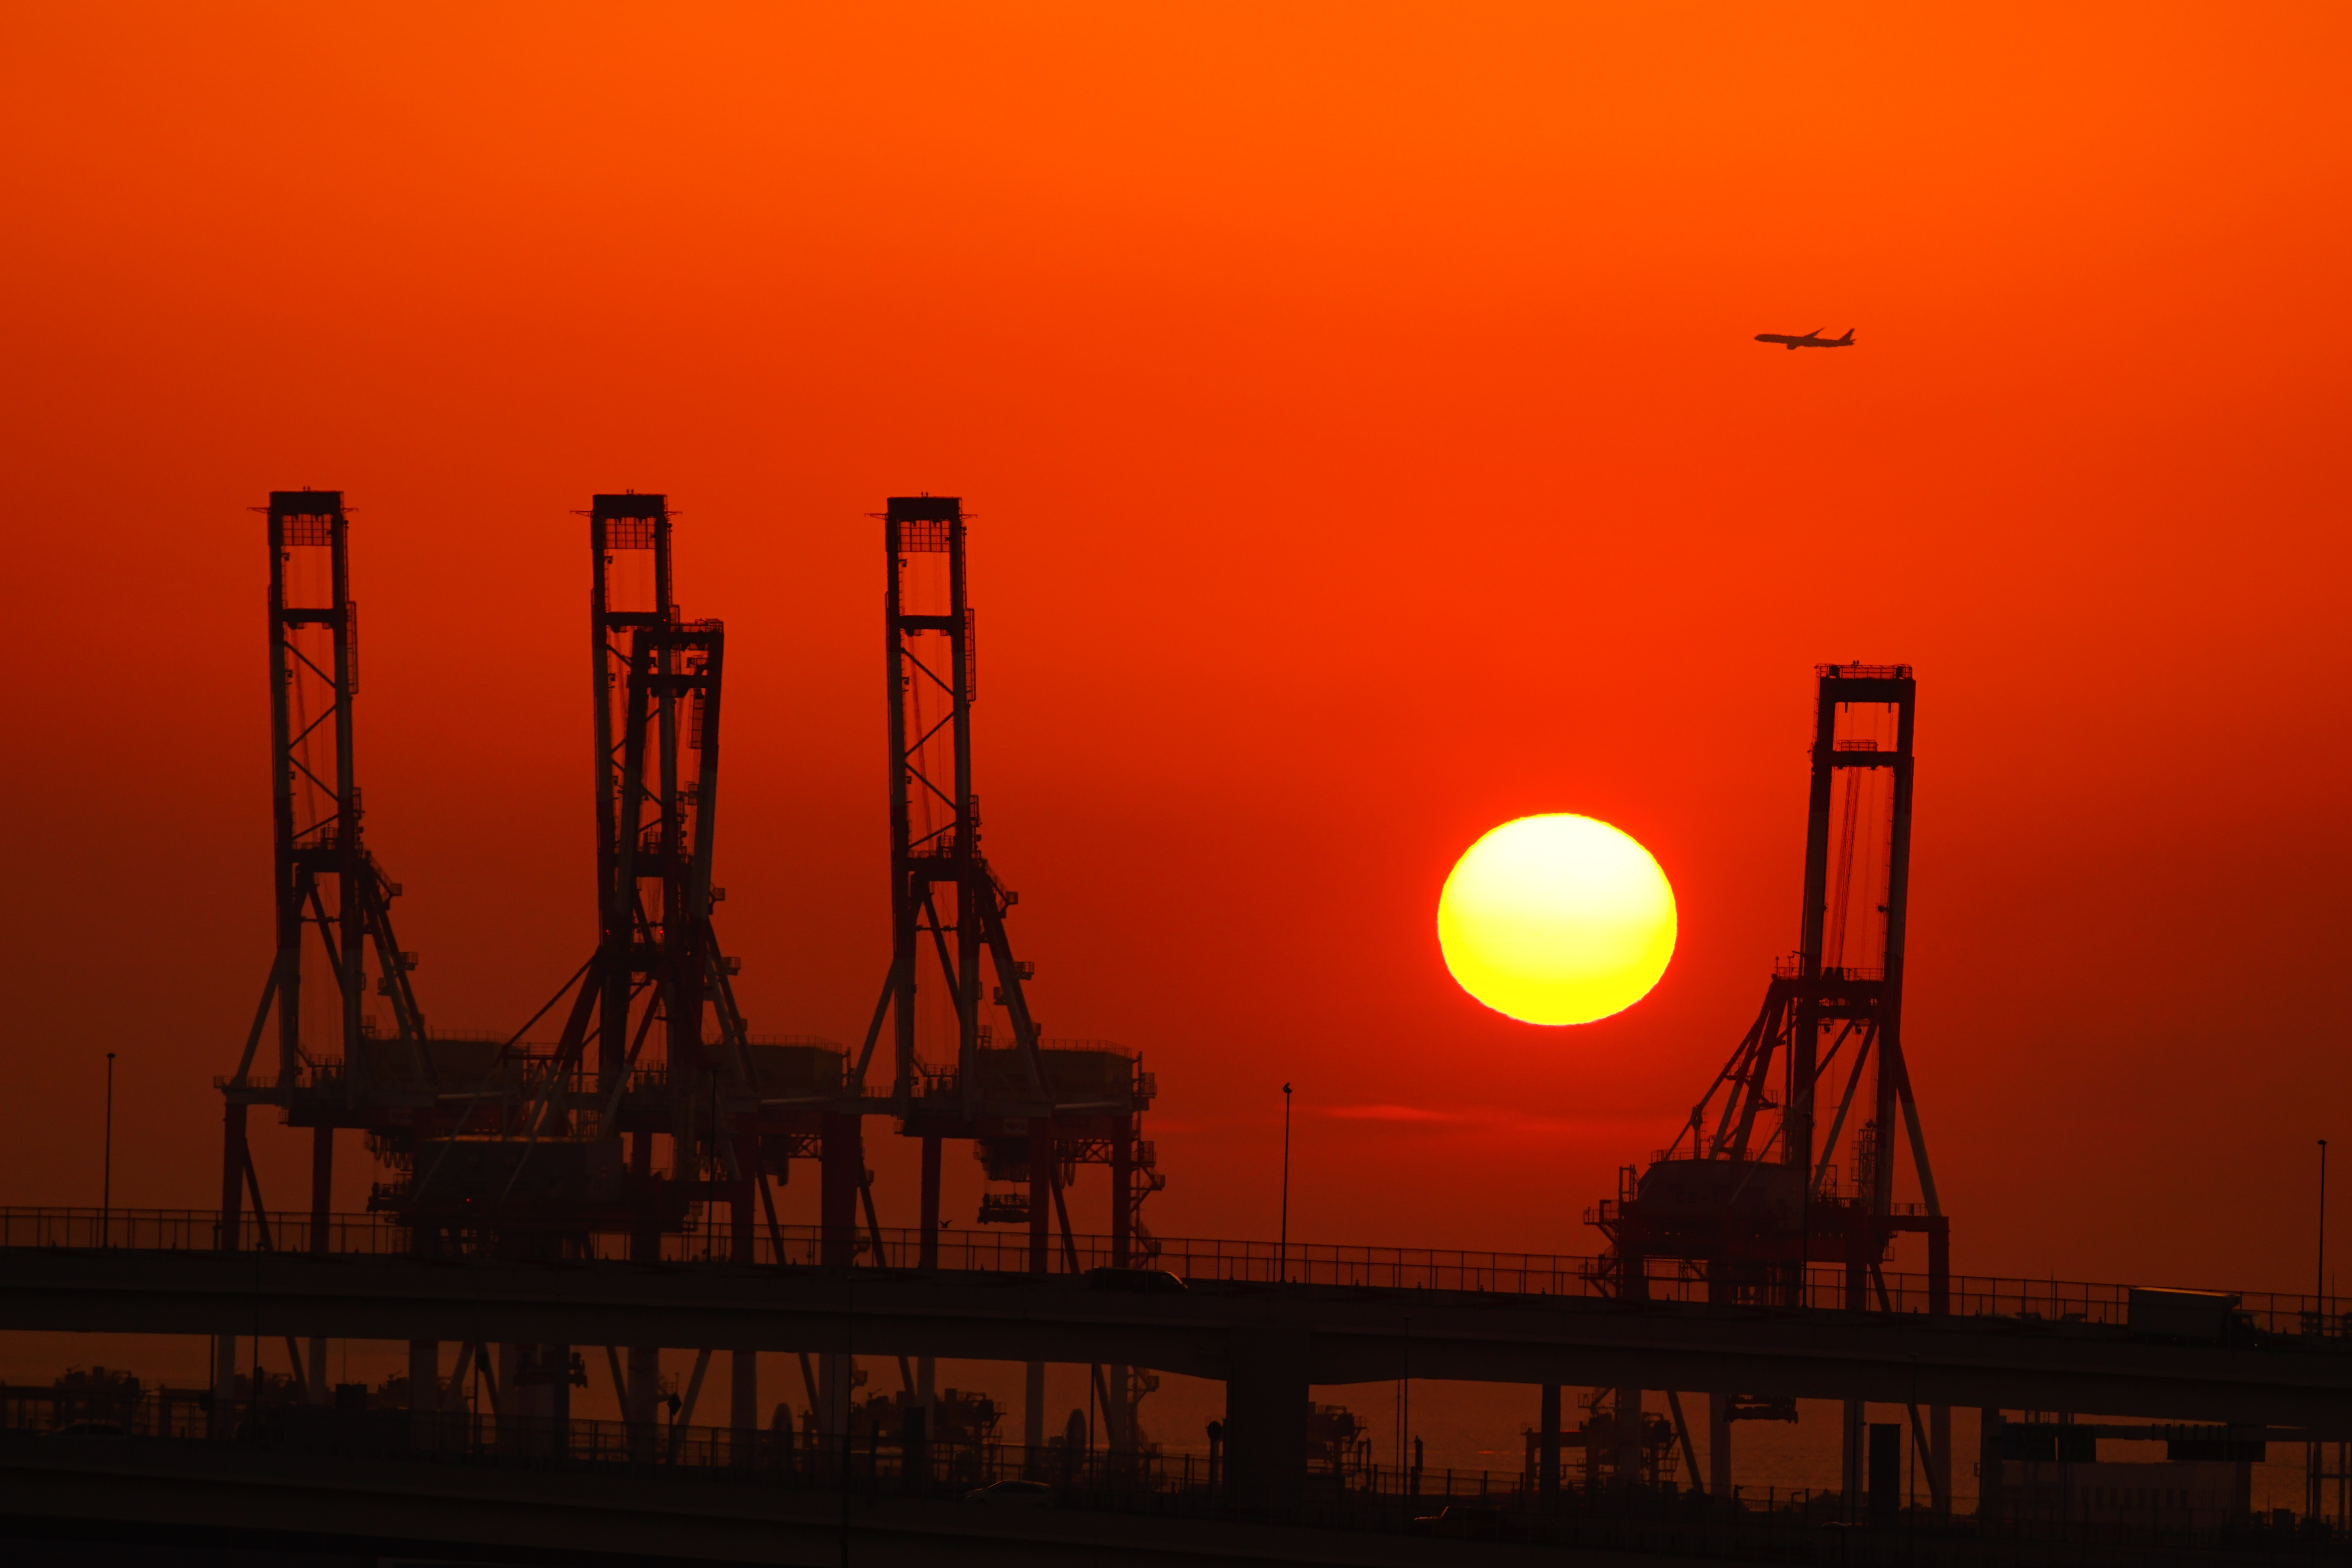
horizon, sky, sun, sunrise, sunset, sunlight, morning, highway, dawn, dusk, evening, cool image, baybridge, sony, yokohama, petroleum, ilce7m2, sal70300g, yokohamabaybridge, airplain, sunrisegantrycranes, afterglow, oil field